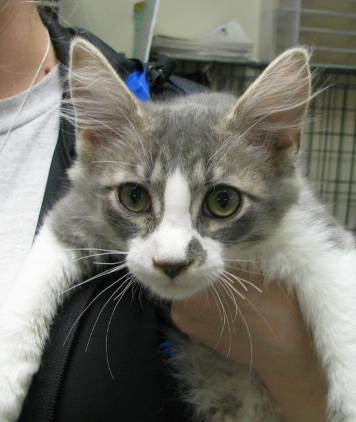
Label: cats